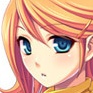
Portrait style: Anime Portrait